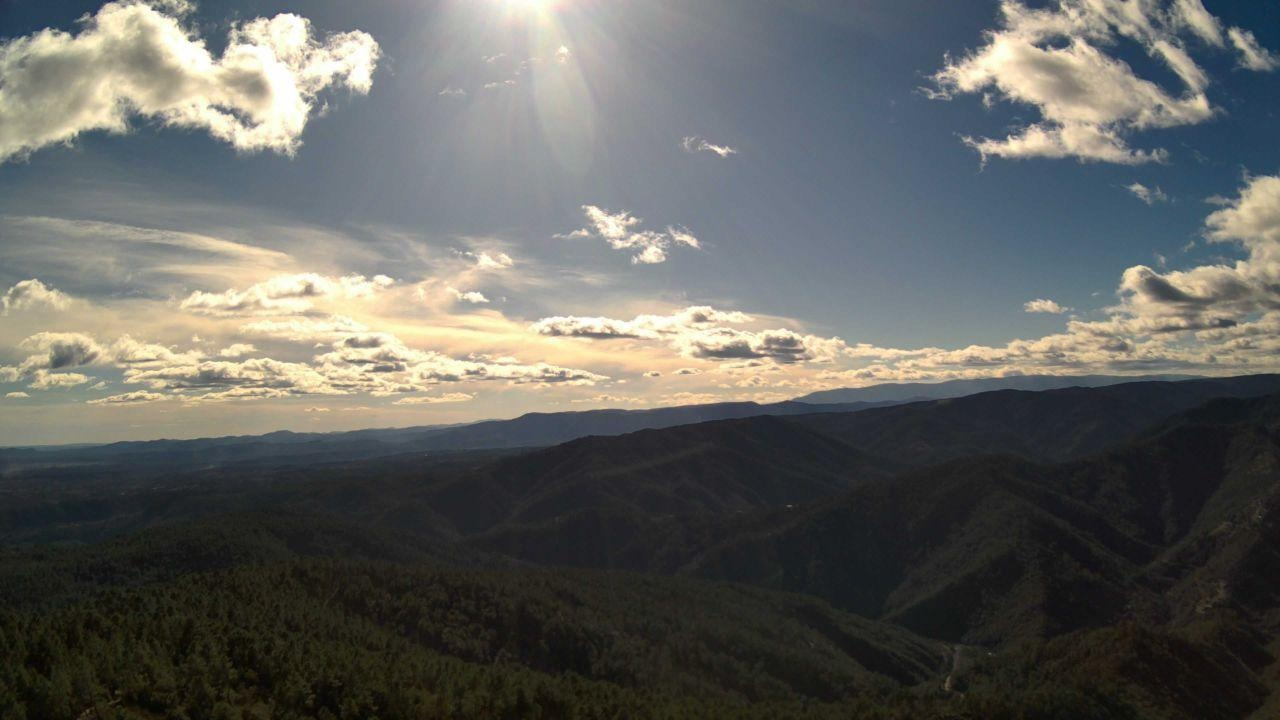
Fire: no
Smoke: yes